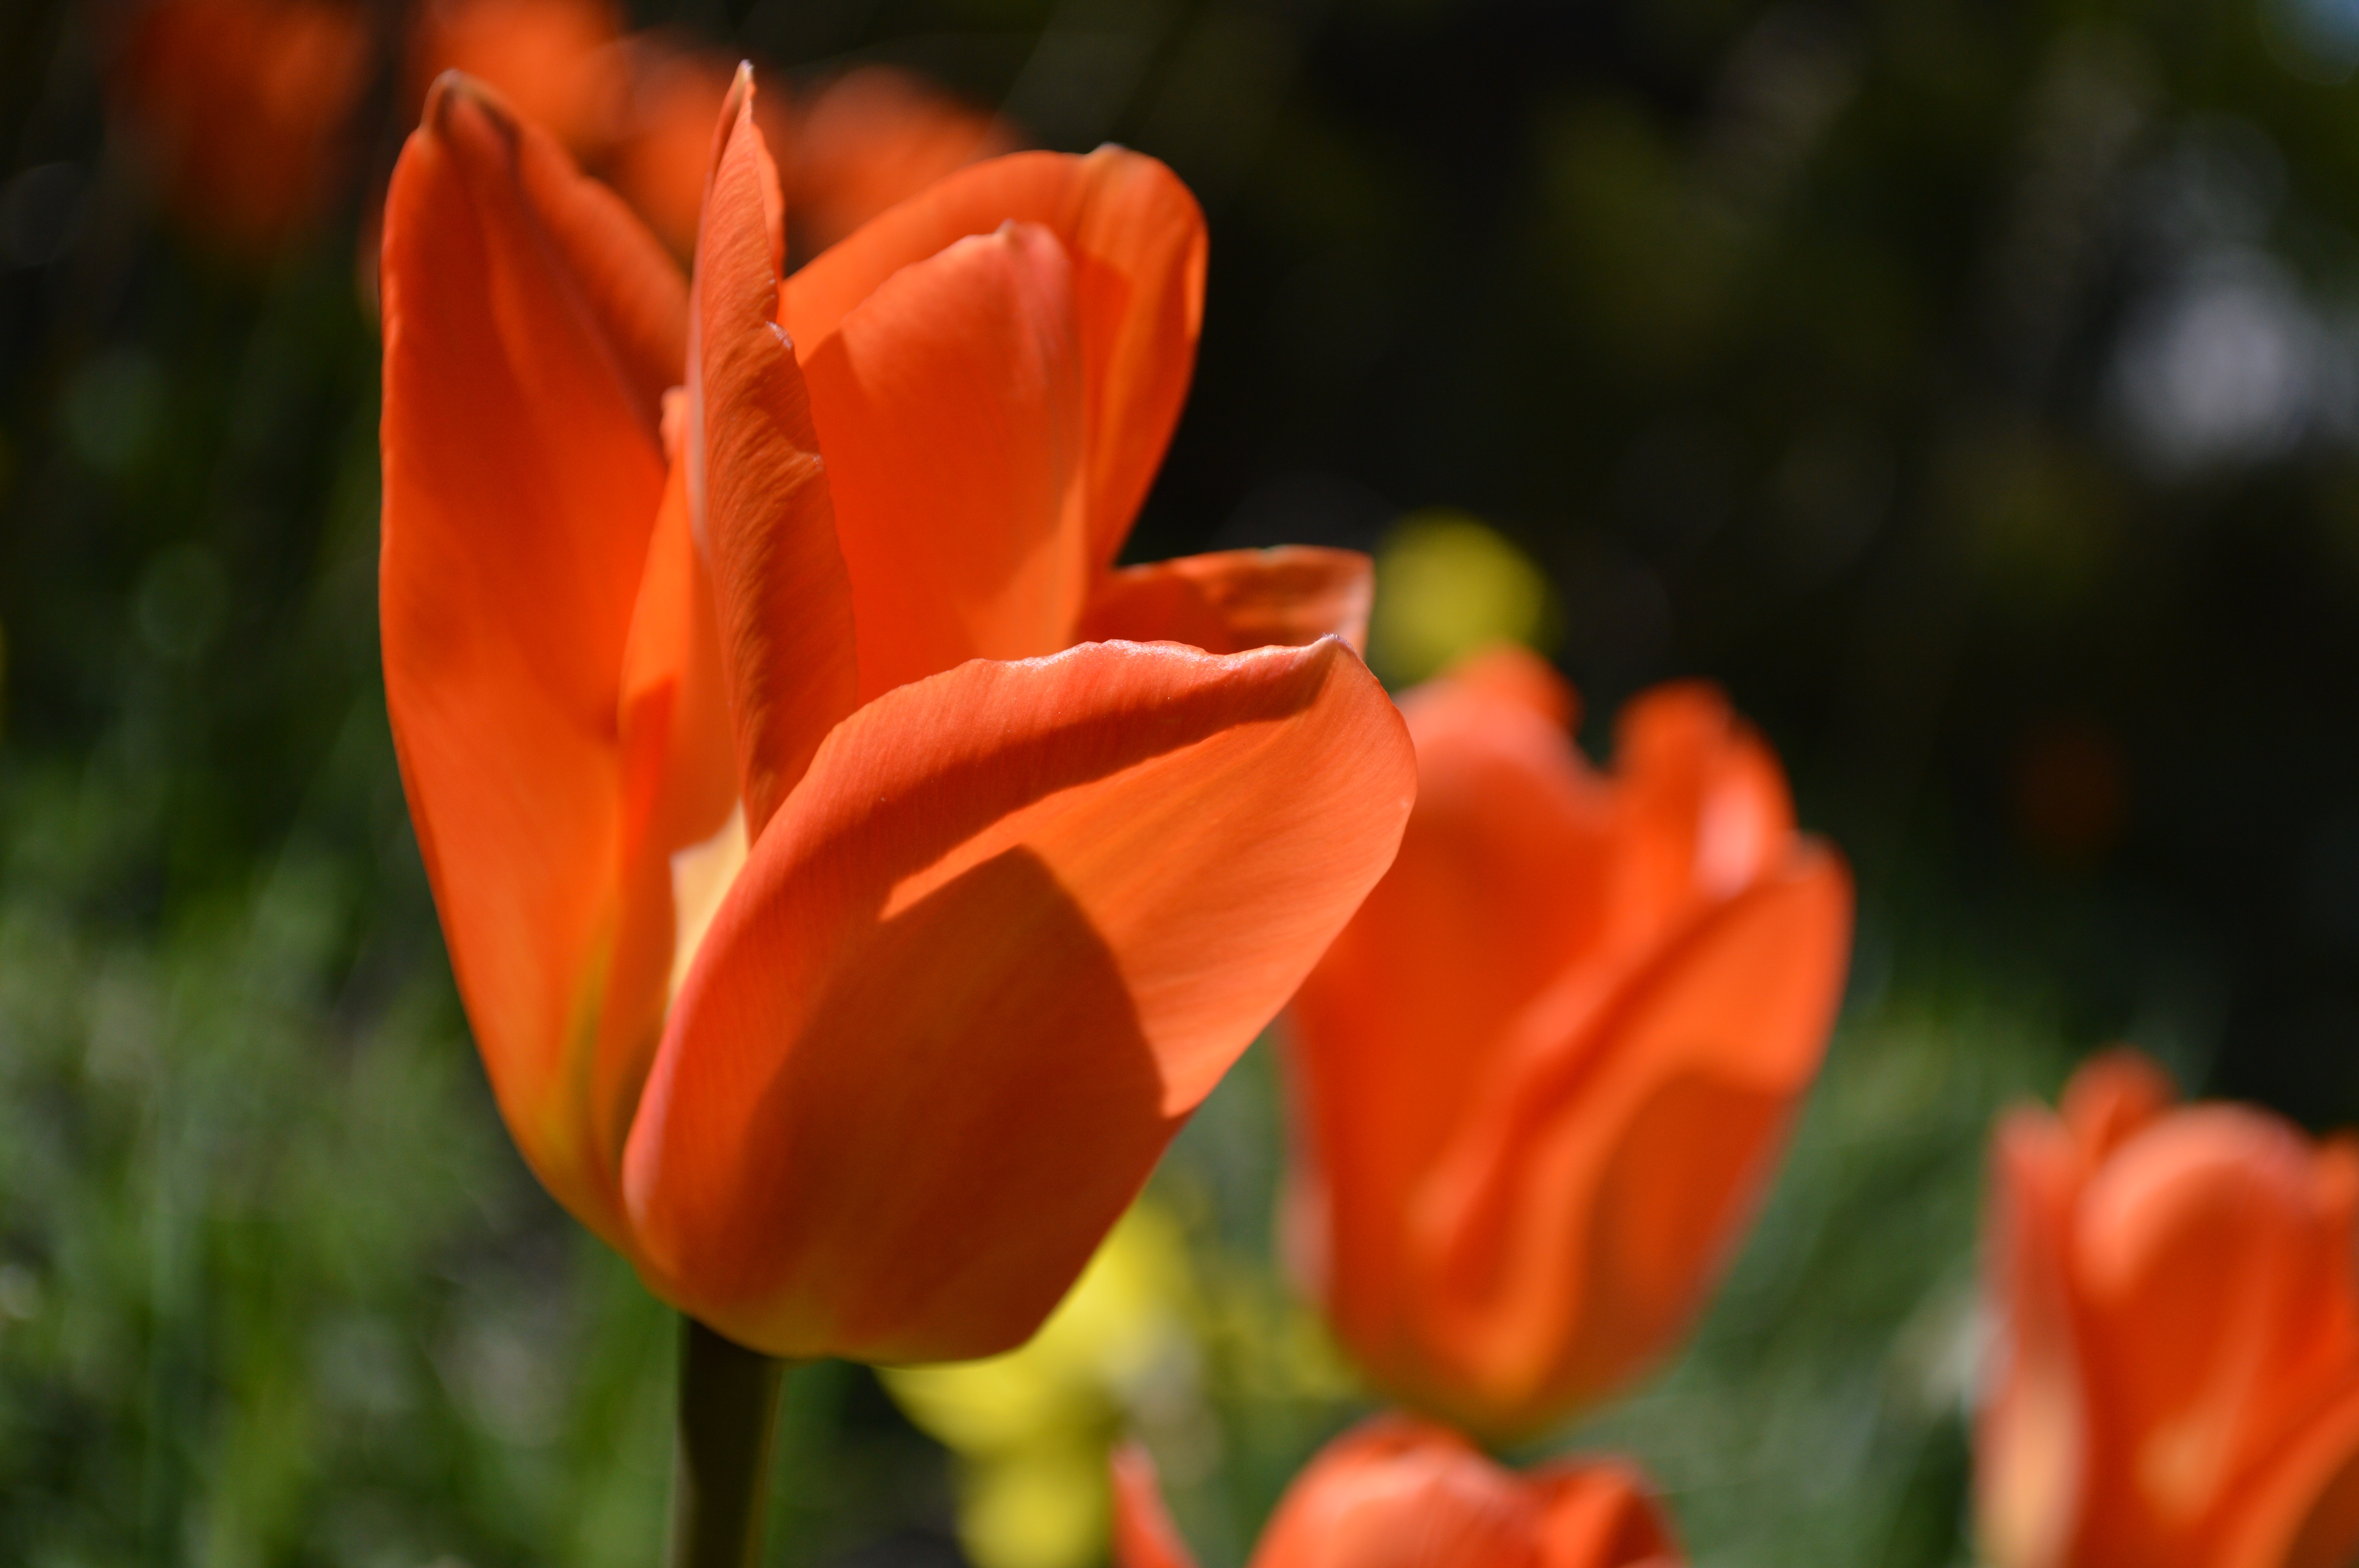
plant, flower, petal, tulip, flora, macro photography, flowering plant, lily family, plant stem, land plant